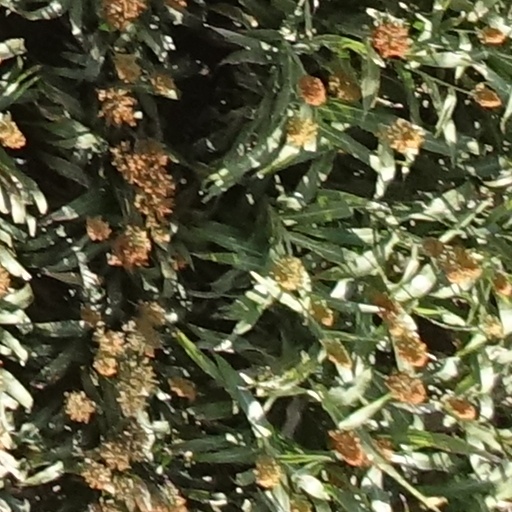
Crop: sorghum